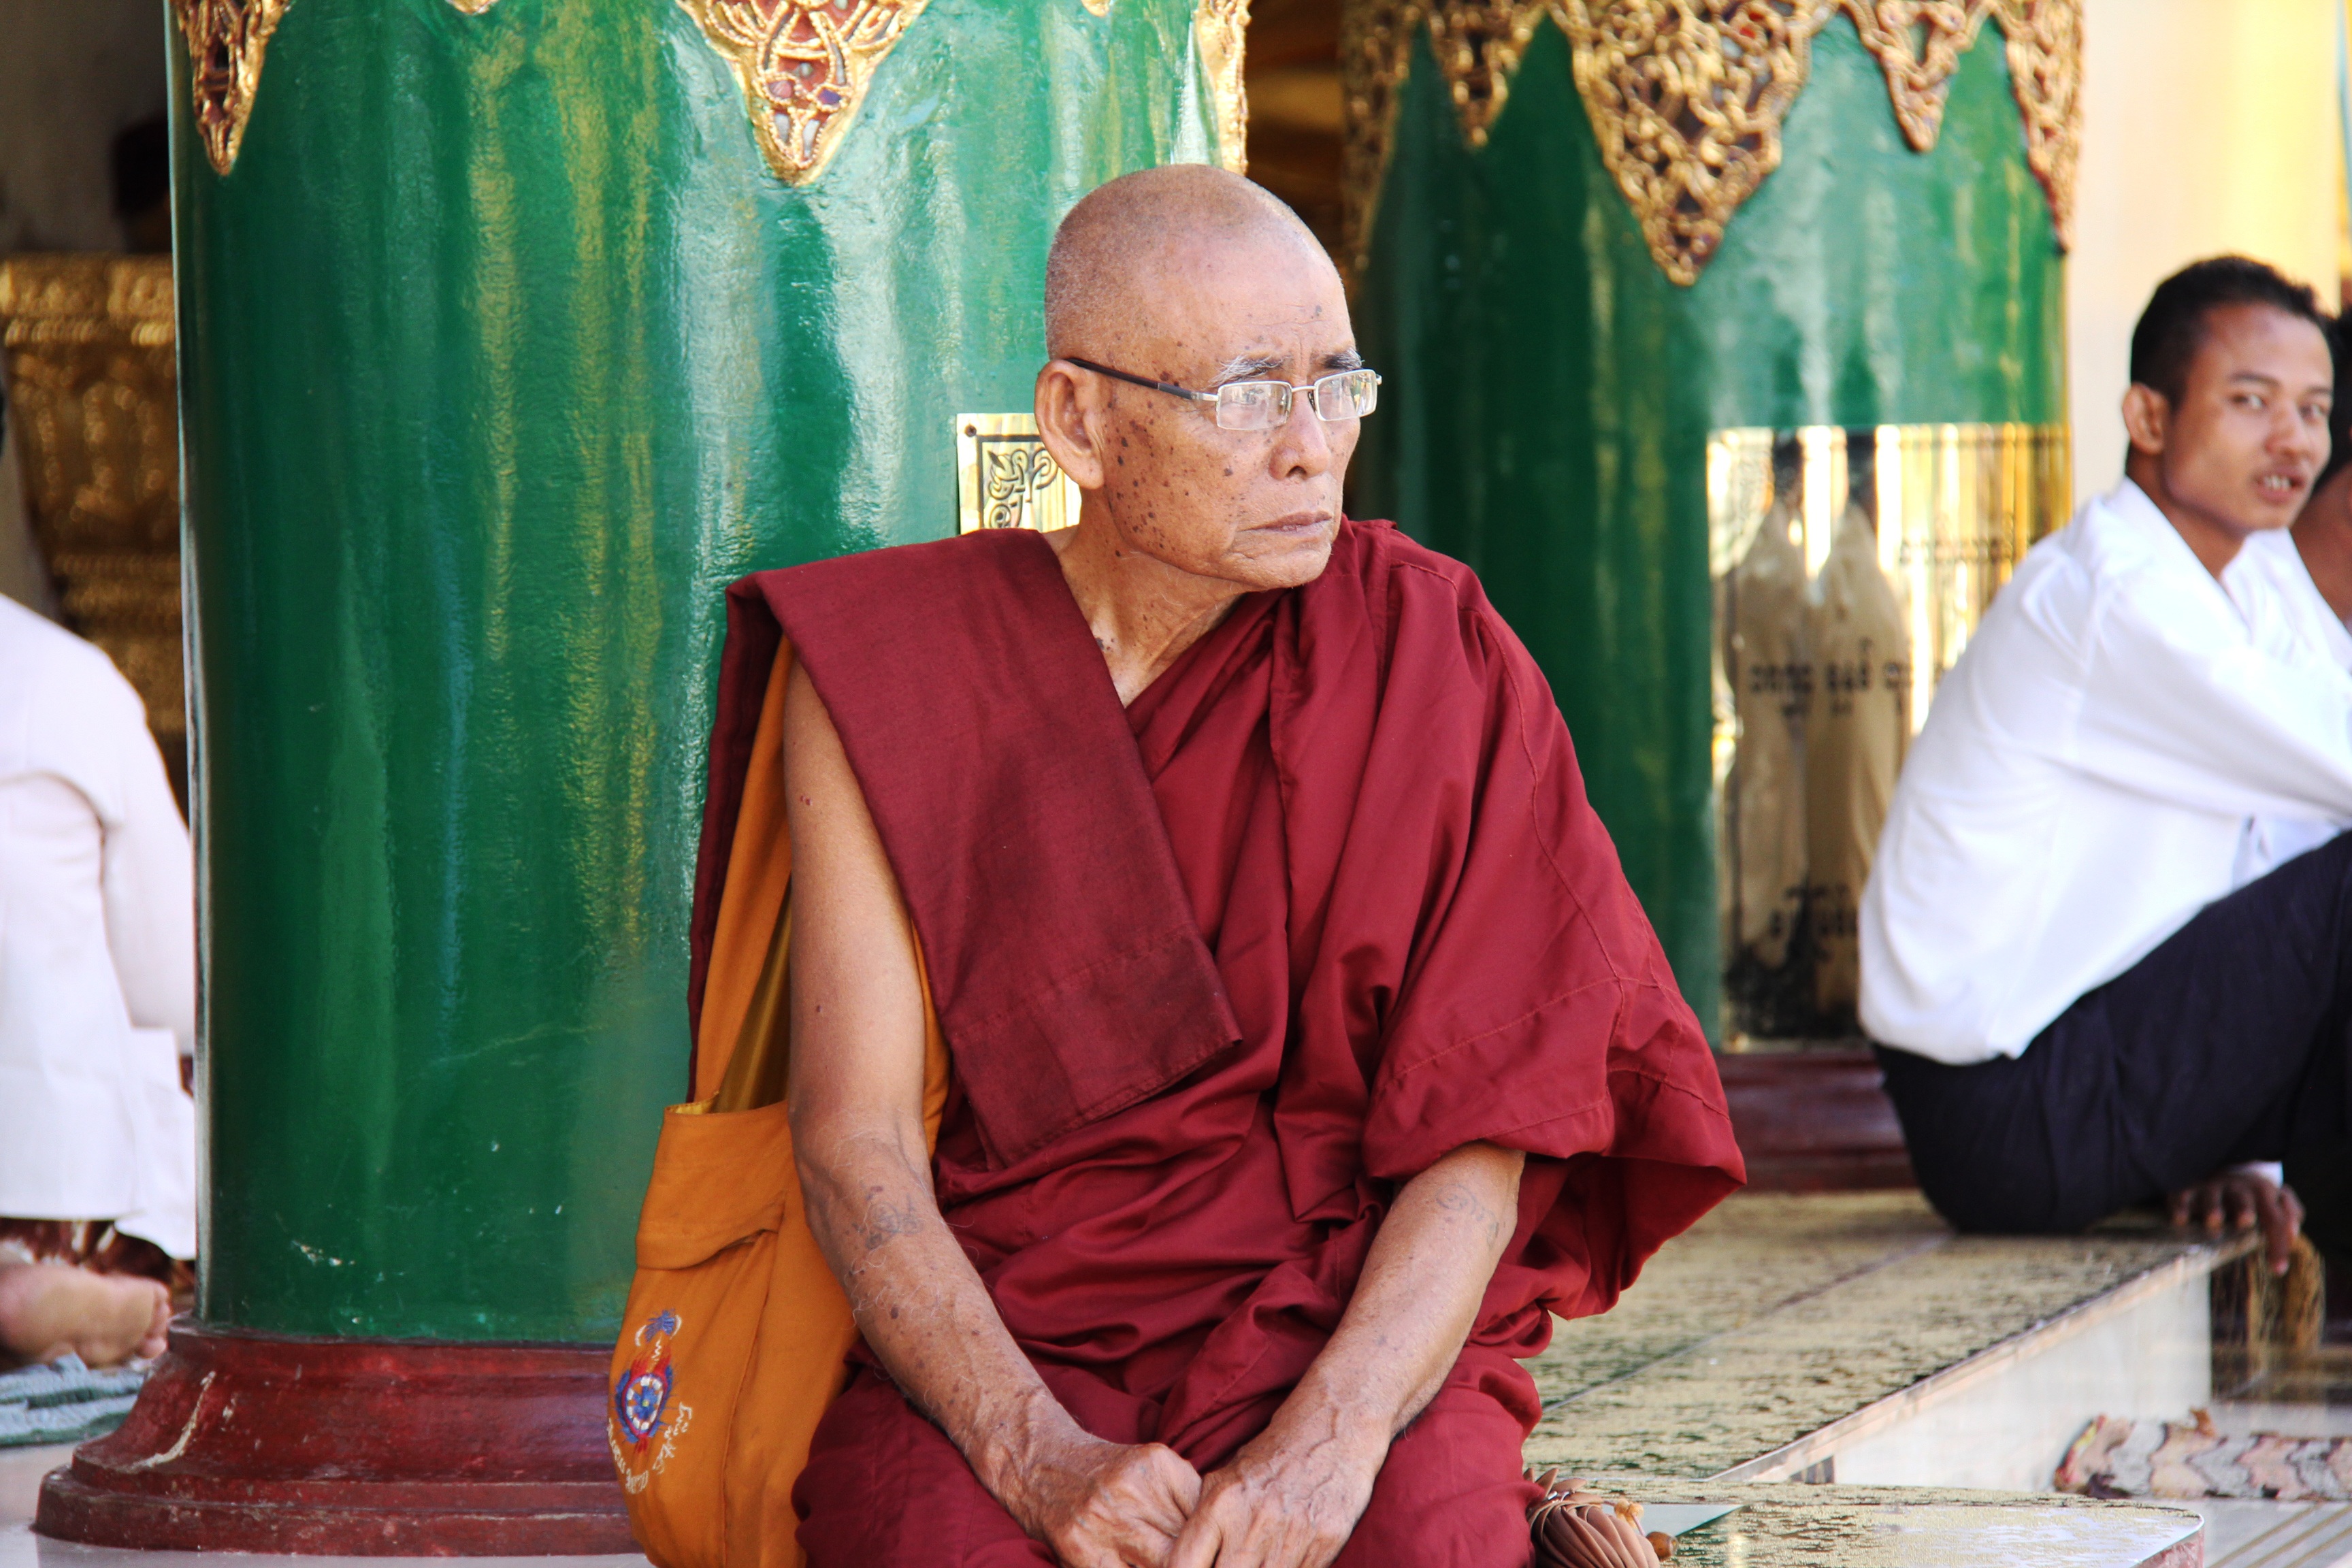
person, architecture, old, city, travel, golden, monk, buddhist, religion, asia, profession, attraction, temple, bishop, shrine, culture, worship, sacred, blessing, respect, pagoda, myanmar, ritual, yangon, burma, shwedagon pagoda, clergy, deacon, abbot, priesthood, presbyter